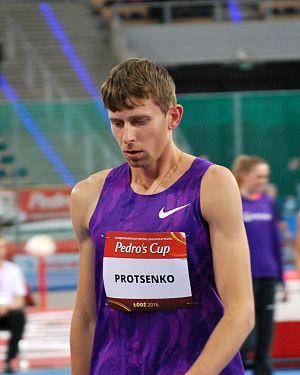
Andriy Oleksiyovych Protsenko est un athlète ukrainien, spécialiste du saut en hauteur.